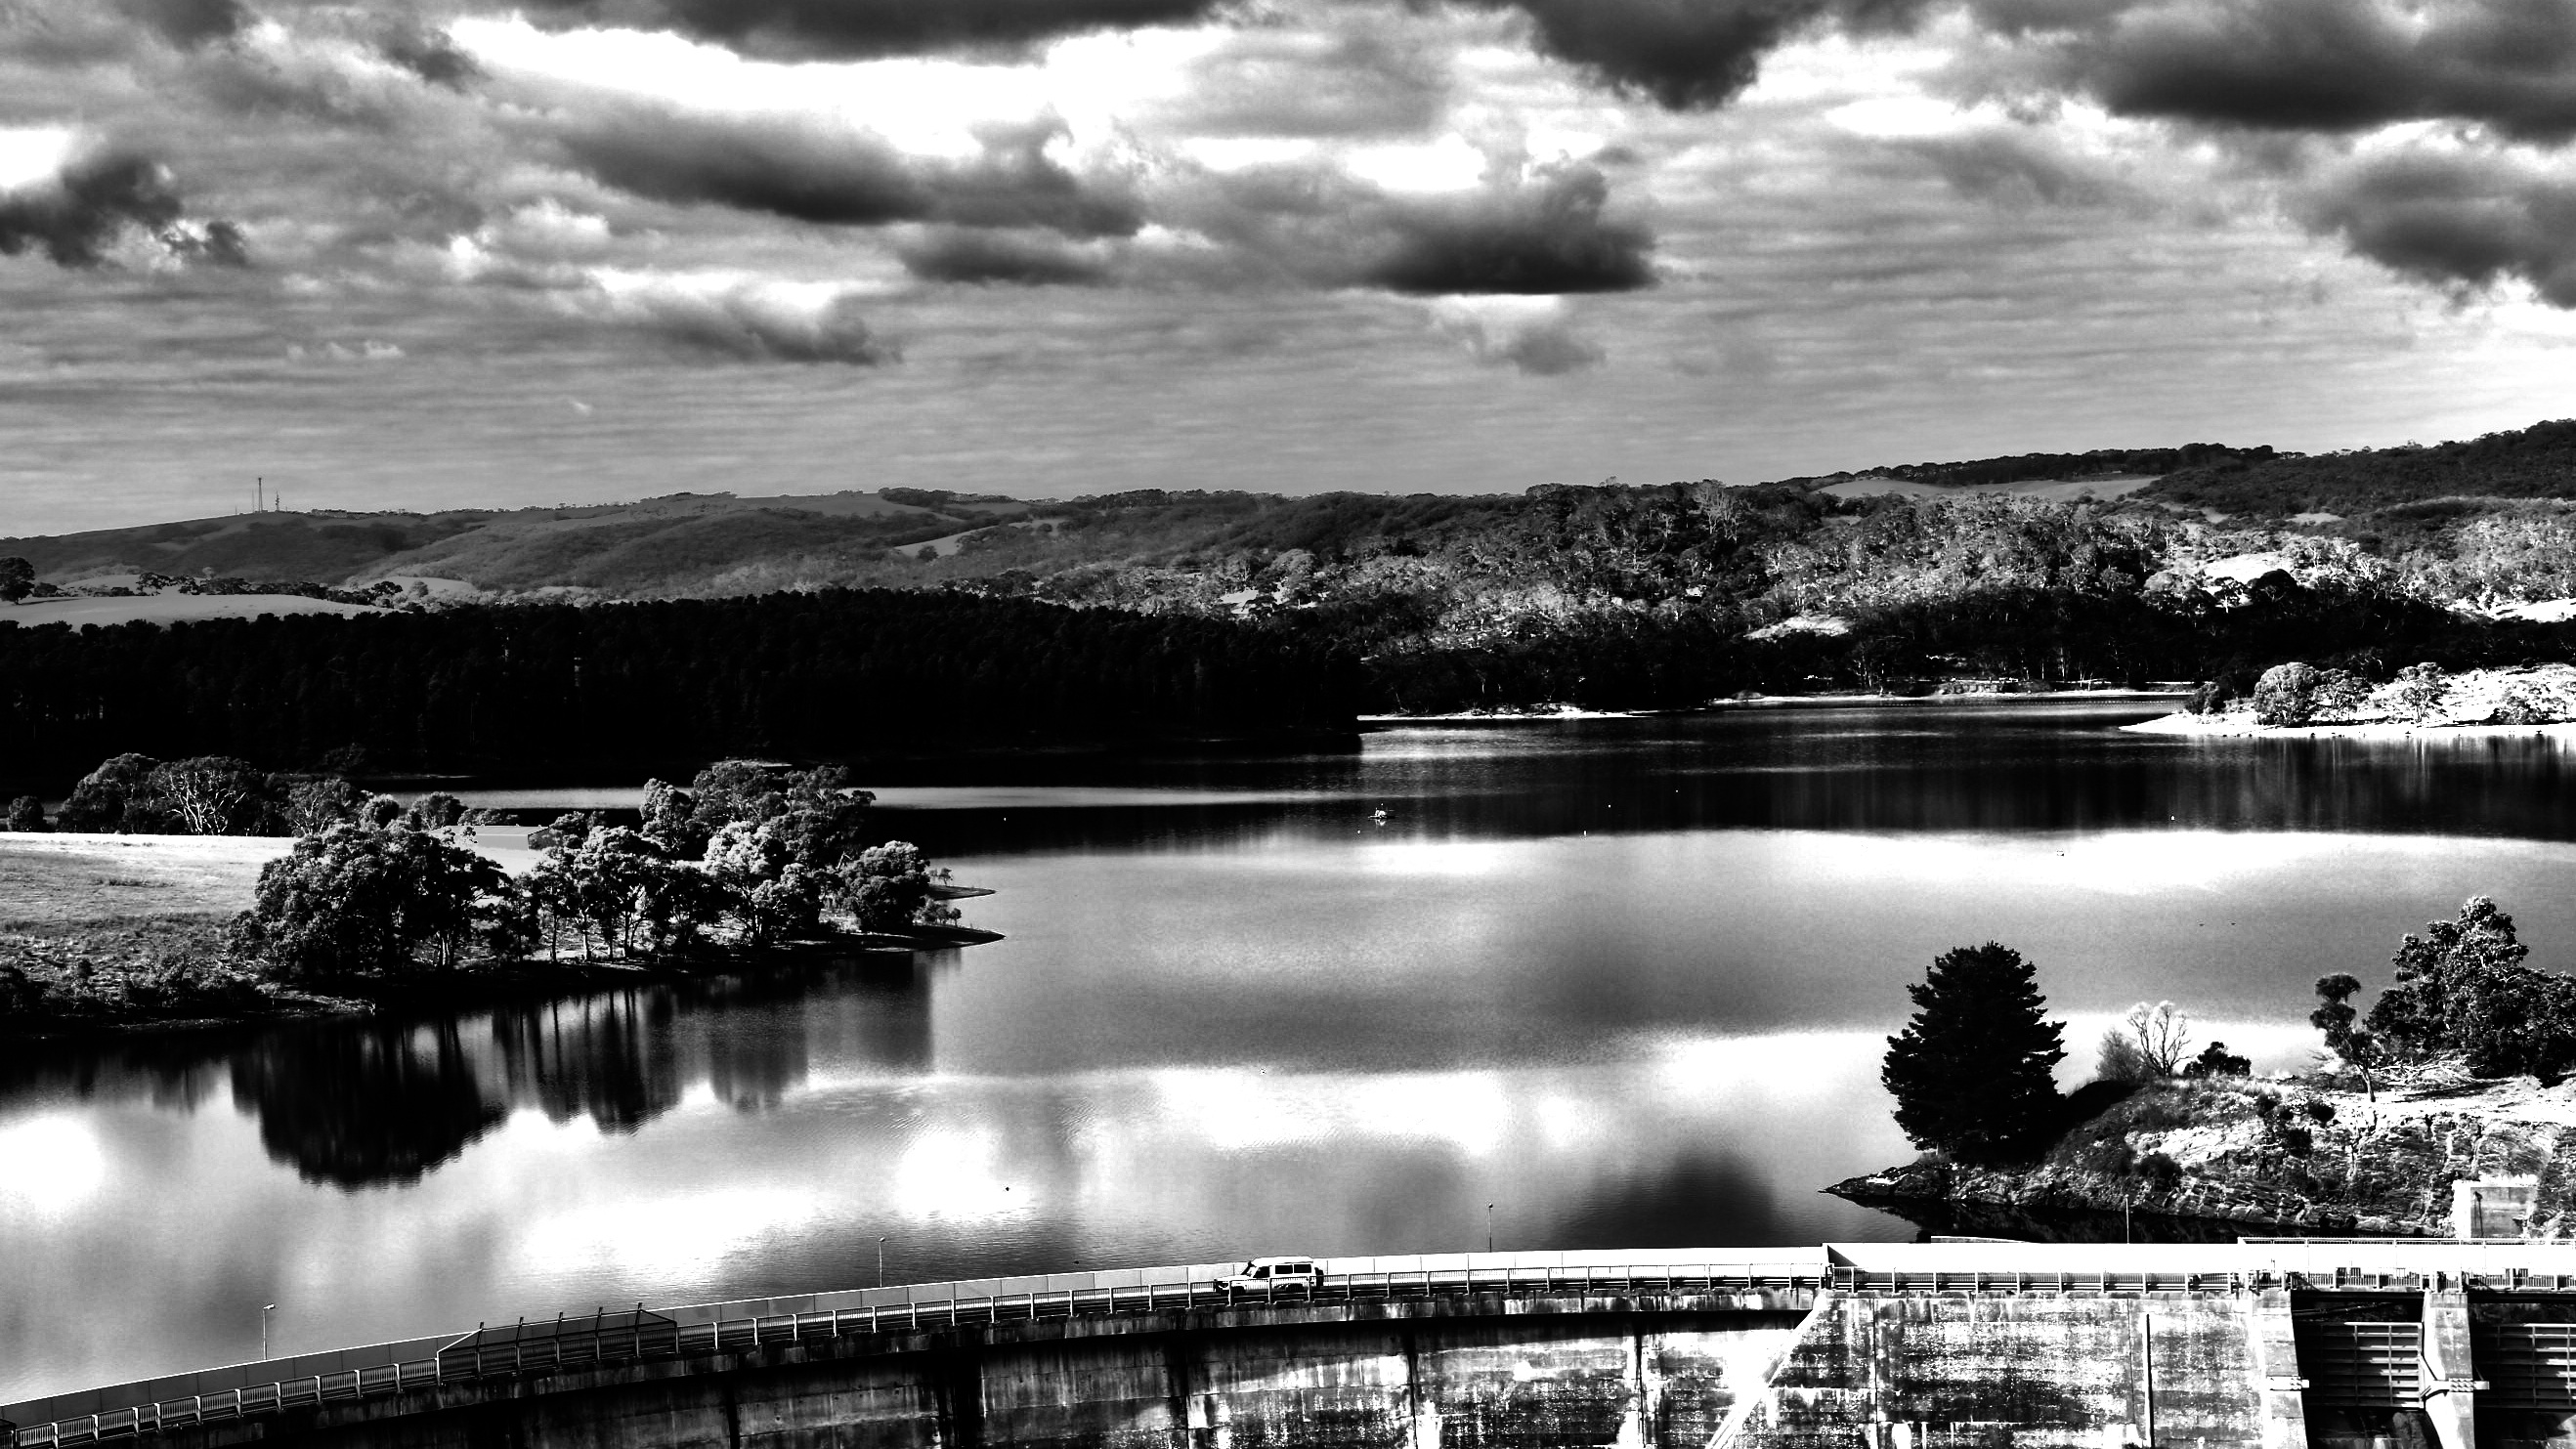
water, nature, cloud, black and white, photography, lake, river, reflection, monochrome, loch, monochrome photography